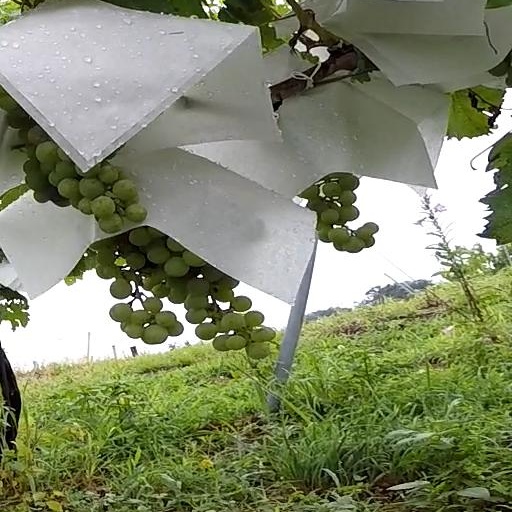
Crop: grape